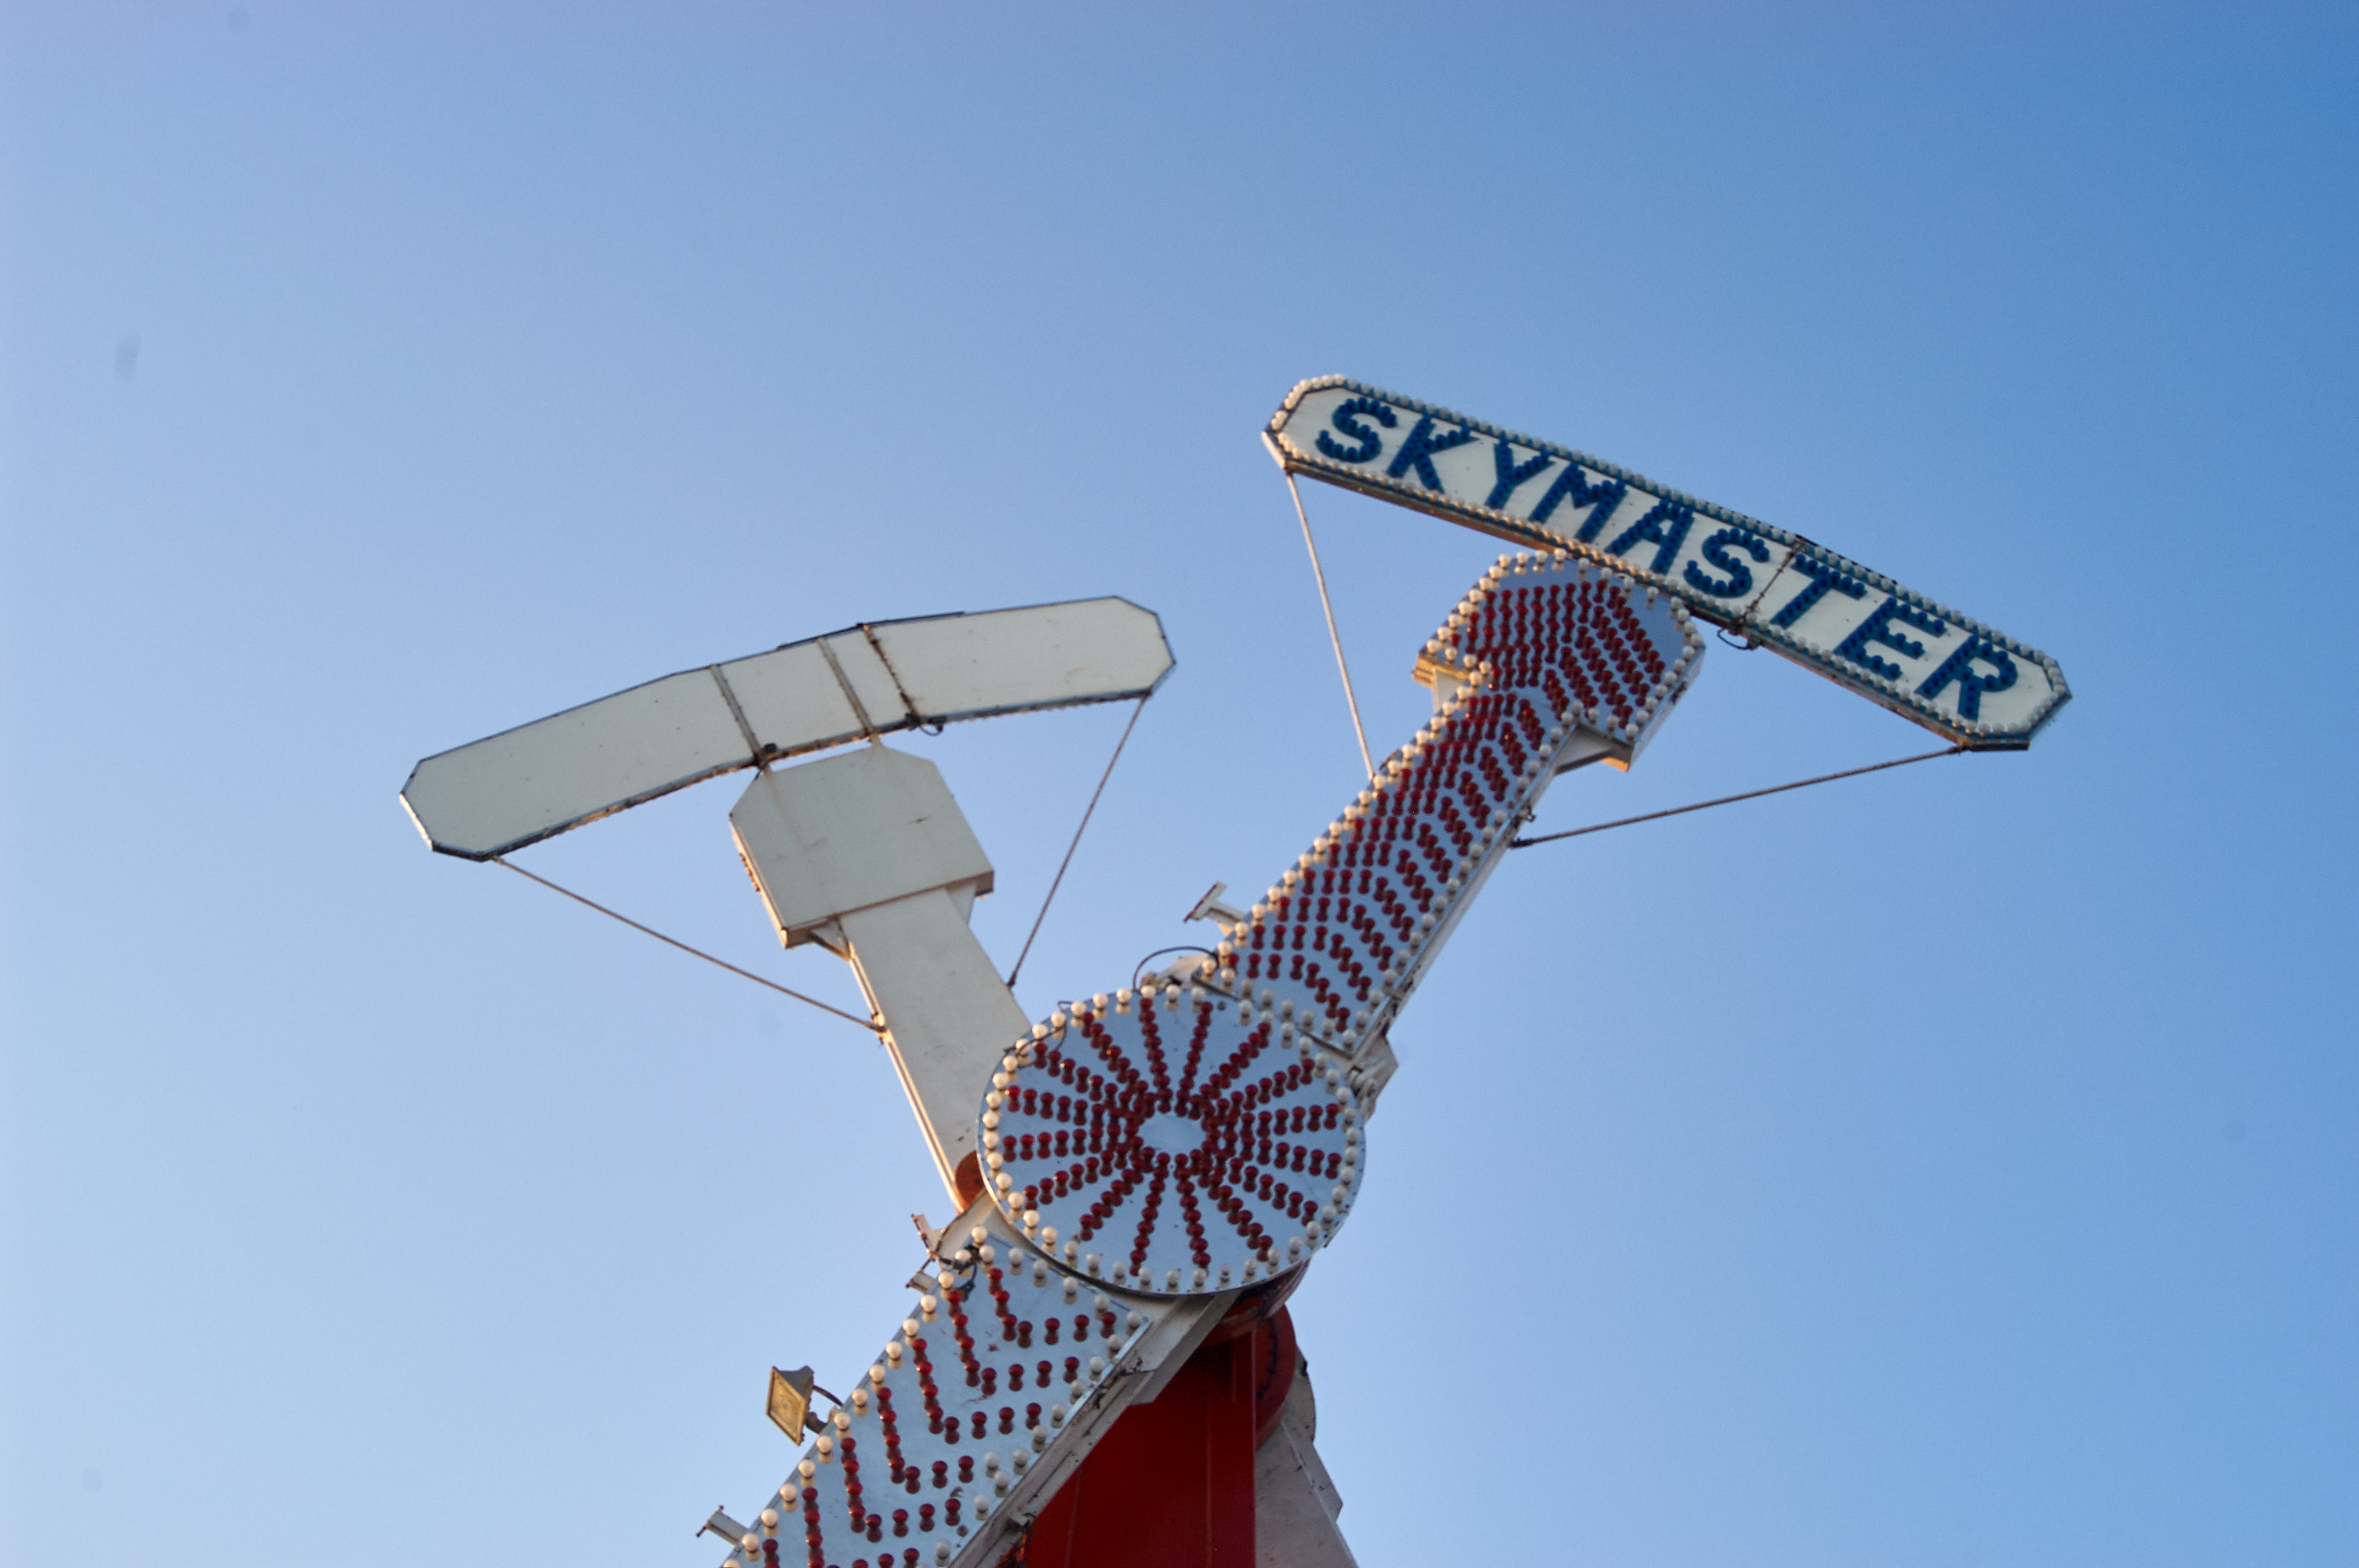
sky